Rick Strankman

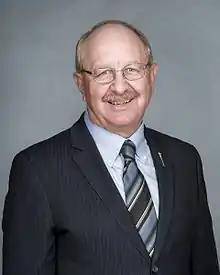

Richard Strankman (born June 20, 1953) is a Canadian politician who was an elected member to the Legislative Assembly of Alberta, representing the electoral district of Drumheller-Stettler, from 2012 to 2019.